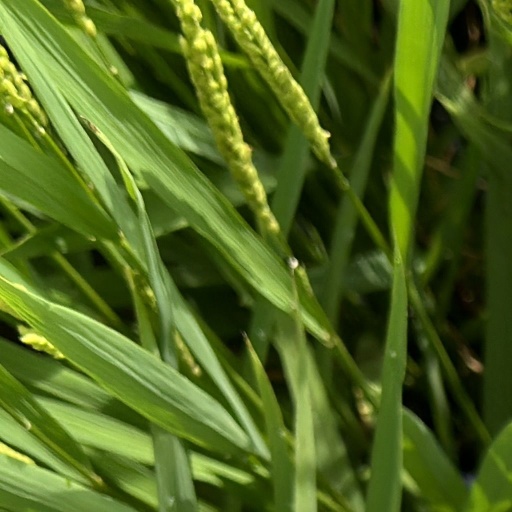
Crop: rice